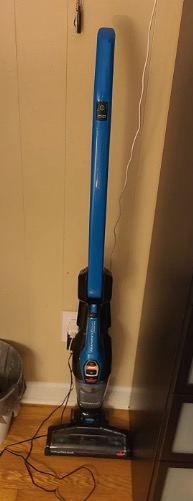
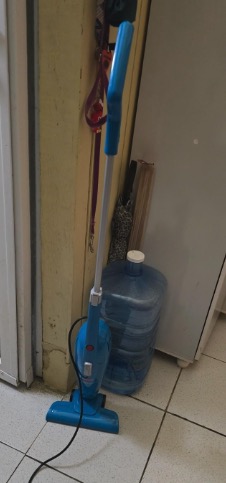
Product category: items_vacuum
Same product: no